Seville Public Library

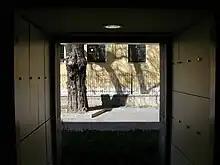

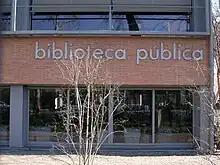

In 2011 Juan Muñoz Corn published "La Historia de la Biblioteca Provincial de Sevilla", a history of the library from its inception in 1959 until 2009. The book was written by Juana Munoz, former director of the library. She describes the internal challenges and changes made to the library over the fifty-year period, and relates these to the related external events and social changes. The book was issued in a limited edition of 1,000 copies.